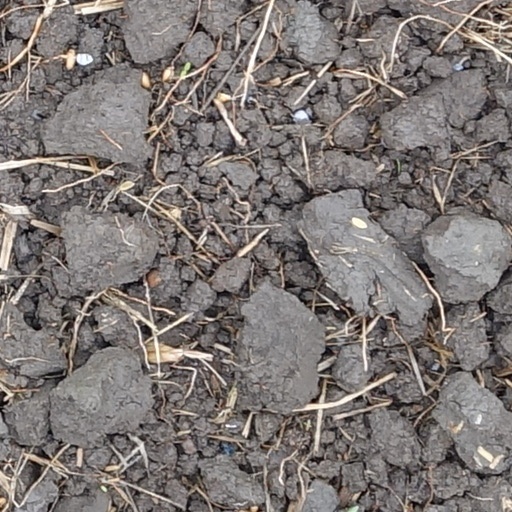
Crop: wheat